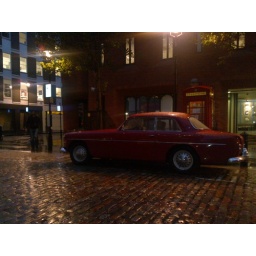
Old car in the rain on Broadwick street in Soho